Hijackers Bike Park

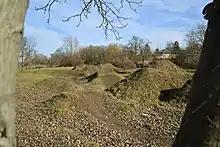
Hijackers Bike Park

HiJackers Bike Park is one of the biggest dirt bikeparks in Budapest, Hungary. The park was opened in 2013 in Budapest's 17th district, in Rákoscsaba. The opening of the park made it possible for its founders to practice their favourite sport dirt jump legally.